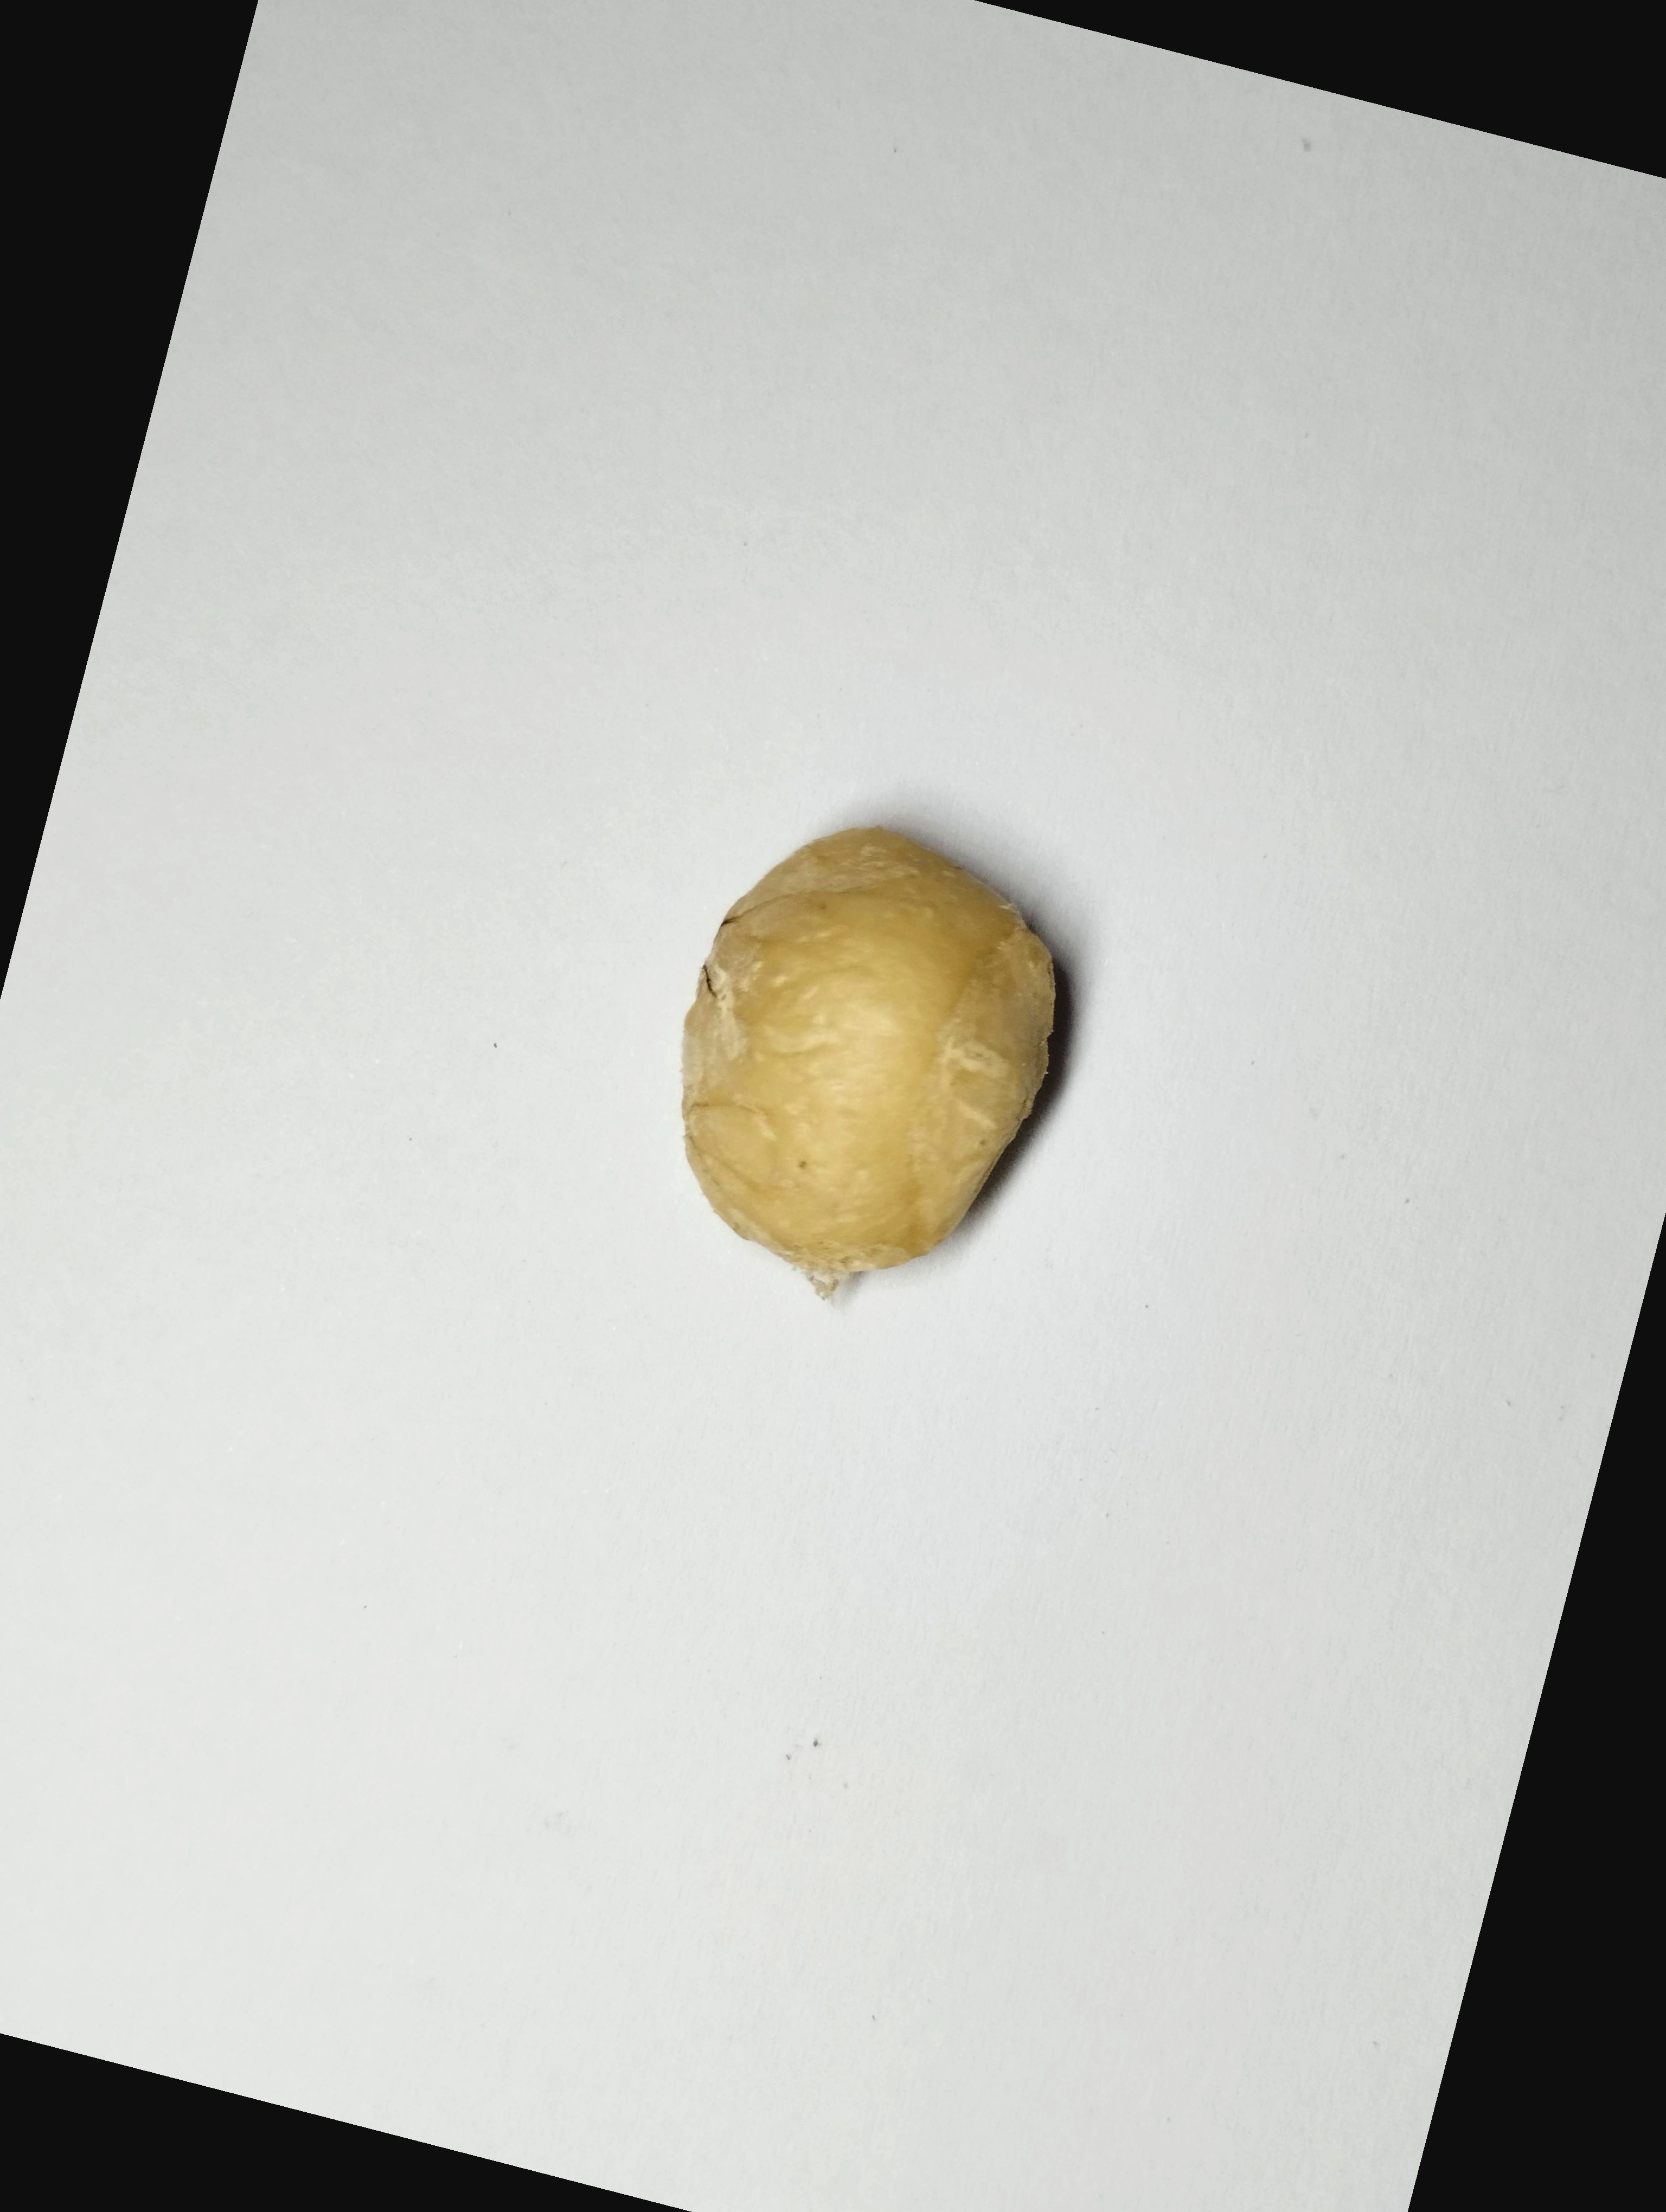
Label: bagus (good seed)